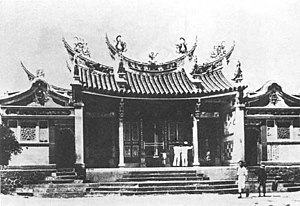
Pescadorerne
Mazu-templet på Pescadores, 1919
Pescadorerne Pénghú Qúndăo, Pénghú Cyúndăo, P'eng-Hu Ch'un-Tao er en øgruppe i Taiwanstrædet bestående af 64 små øer udstrakt over 80 km. Det vestlige navn Pescadorerne, er fra portugisisk, en forkortelse af Ilhas pescadores = Fiskerøerne. De administreres som Penghu amt i provinsen Taiwan i Republikken Kina.